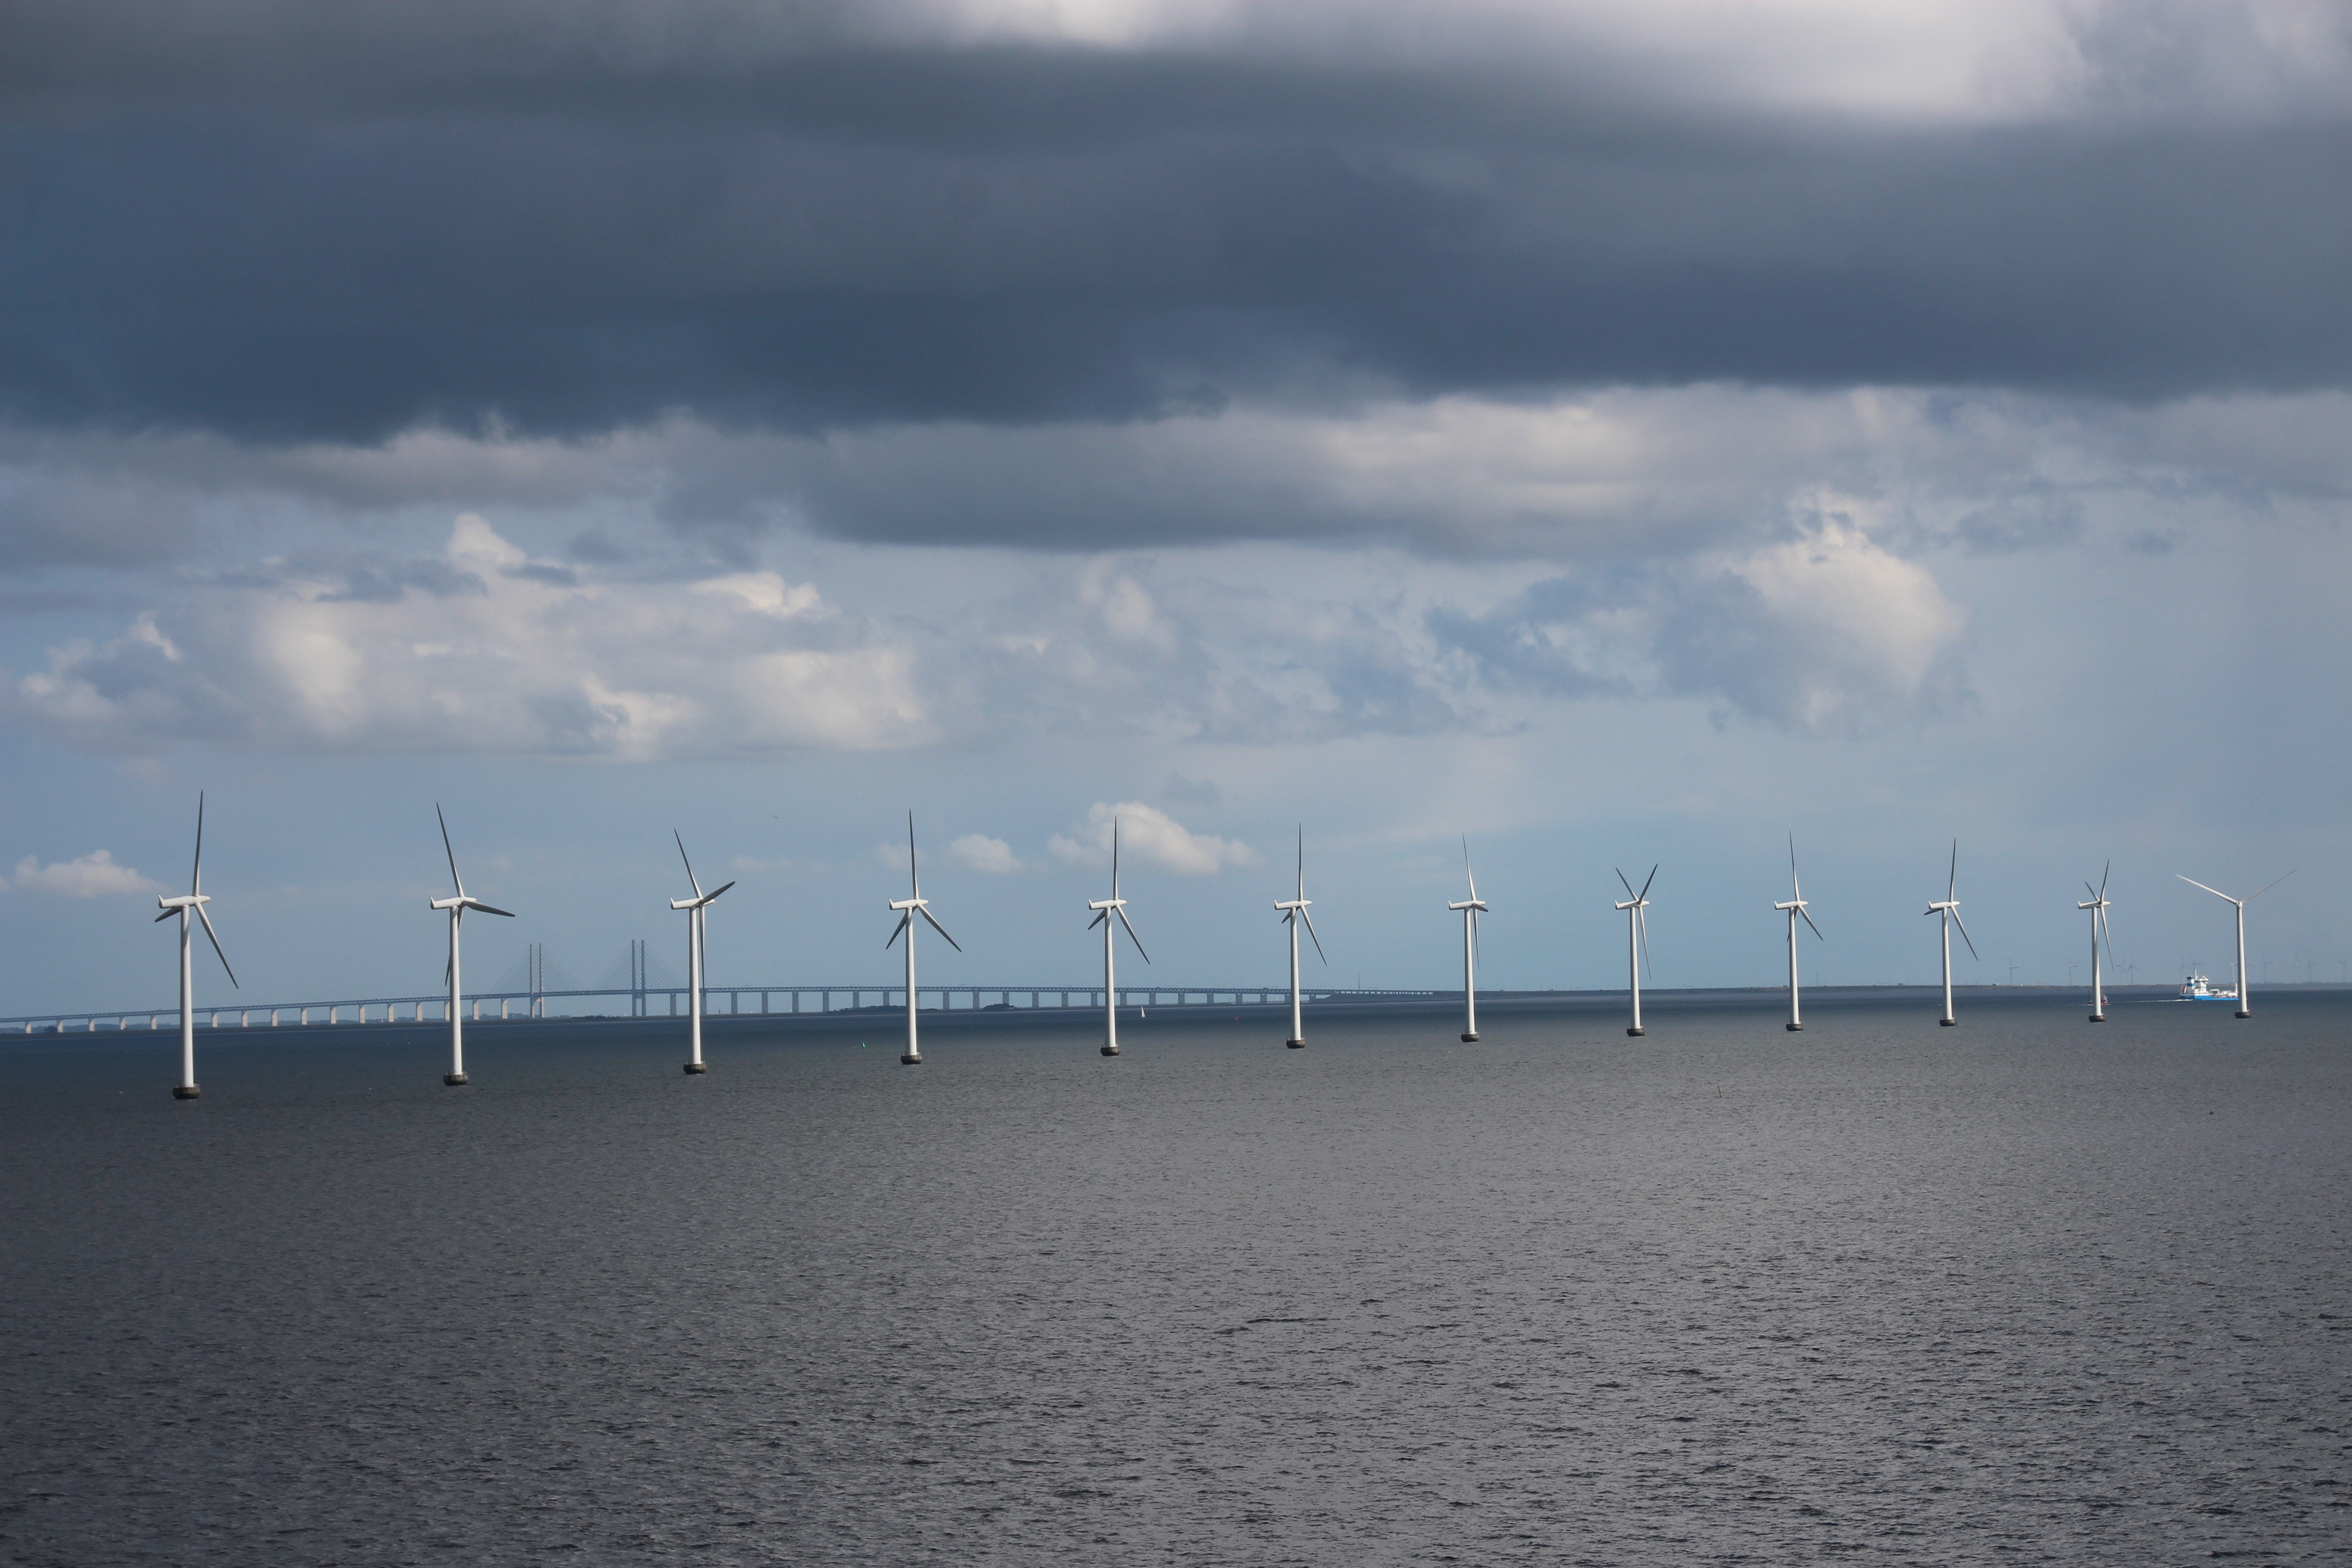
sea, coast, ocean, horizon, cloud, bridge, wind, tower, bay, sweden, wind farm, denmark, copenhagen, oresund